Gracy Singh

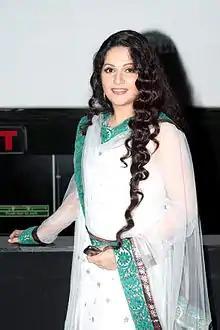

Gracy Singh (born 20 July 1980) is an Indian actress who primarily works in Hindi and Telugu films. She is best known for her role in the films "Lagaan" and "Munna Bhai M.B.B.S." Singh is also a trained Bharatnatyam and Odissi dancer.